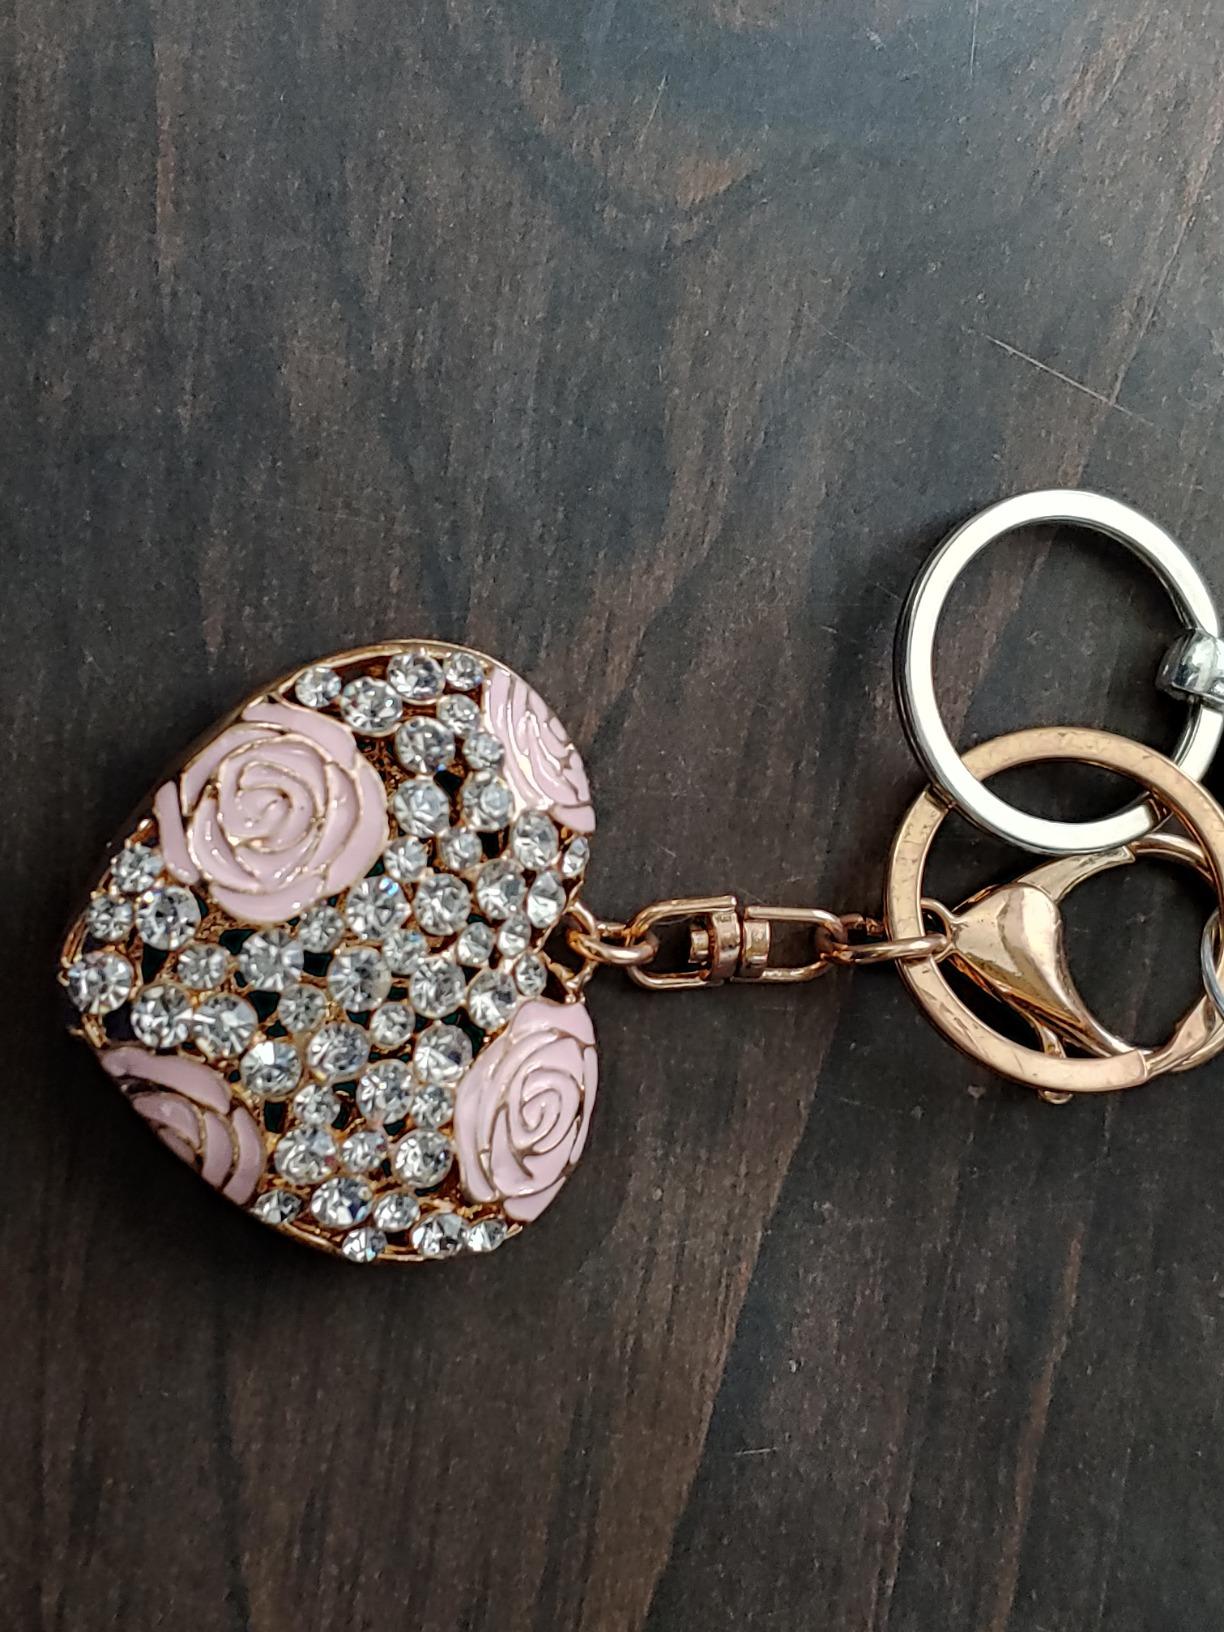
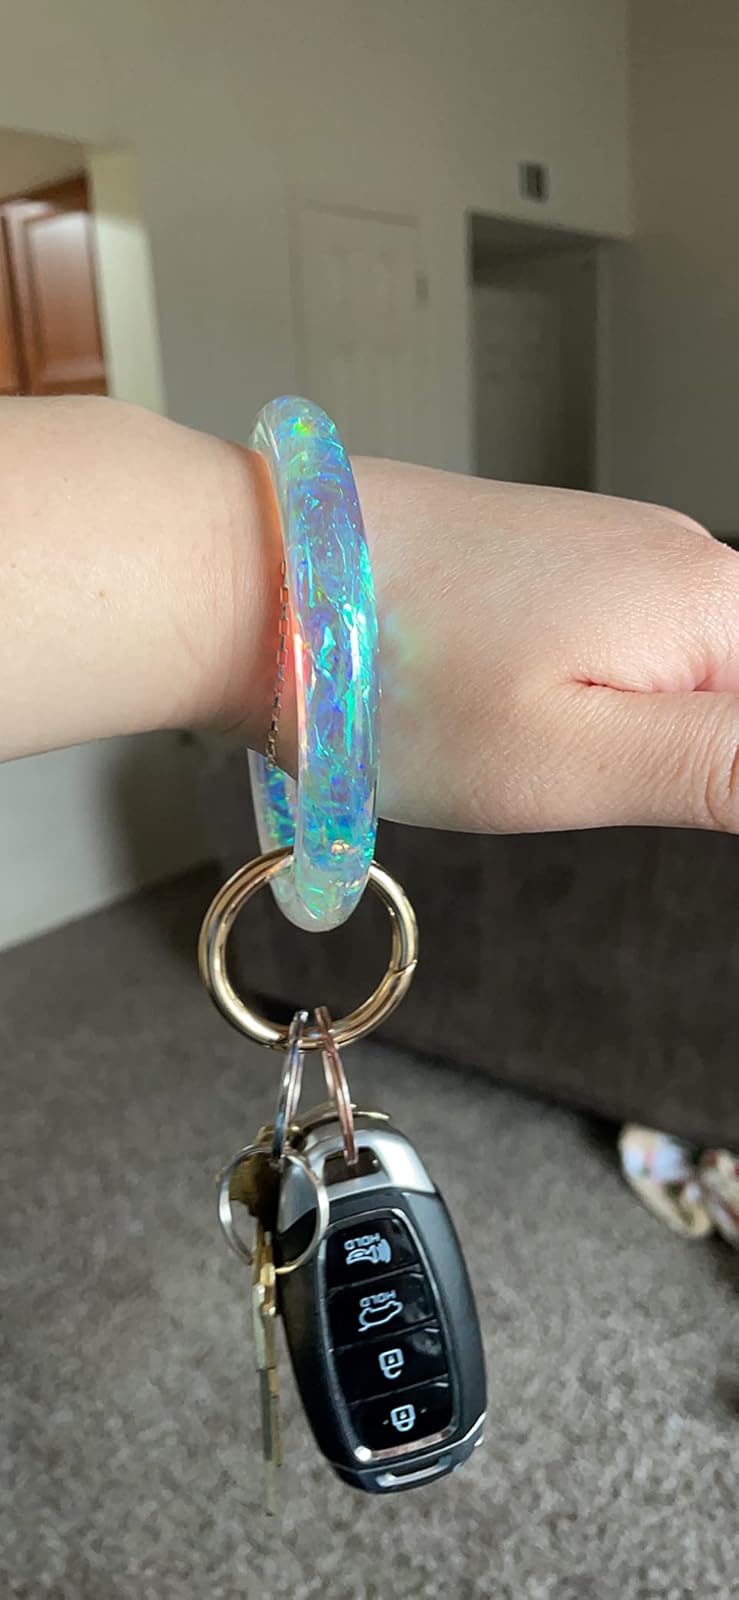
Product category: accessories_keychain
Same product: no